Miguel de la Madrid

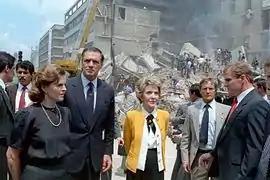
First ladies of Mexico (left) and Nancy Reagan of the United States (right) with US Ambassador to Mexico, John Gavin, observing the damage done by the earthquake.

On 19 November 1984, a massive series of explosions occurred at a liquid petroleum gas (LPG) tank farm in the town of San Juan Ixhuatepec (outside of Mexico City, Mexico).